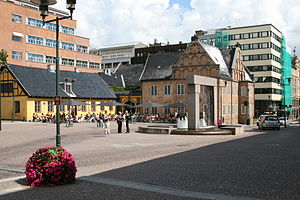
Oslo / Kultur og underholdning / Kulturværn
Christiania Torv var byens hovedtorv fra genopbygningen i 1624 til 1736. Billedet viser de fredede bygninger Anatomigården og Rådmannsgården ved torvet. Også det gamle rådhus på modsatte side af Rådhusgate er fredet.